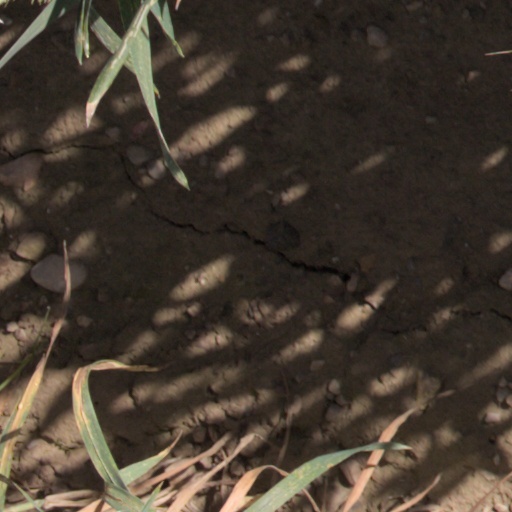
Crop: wheat